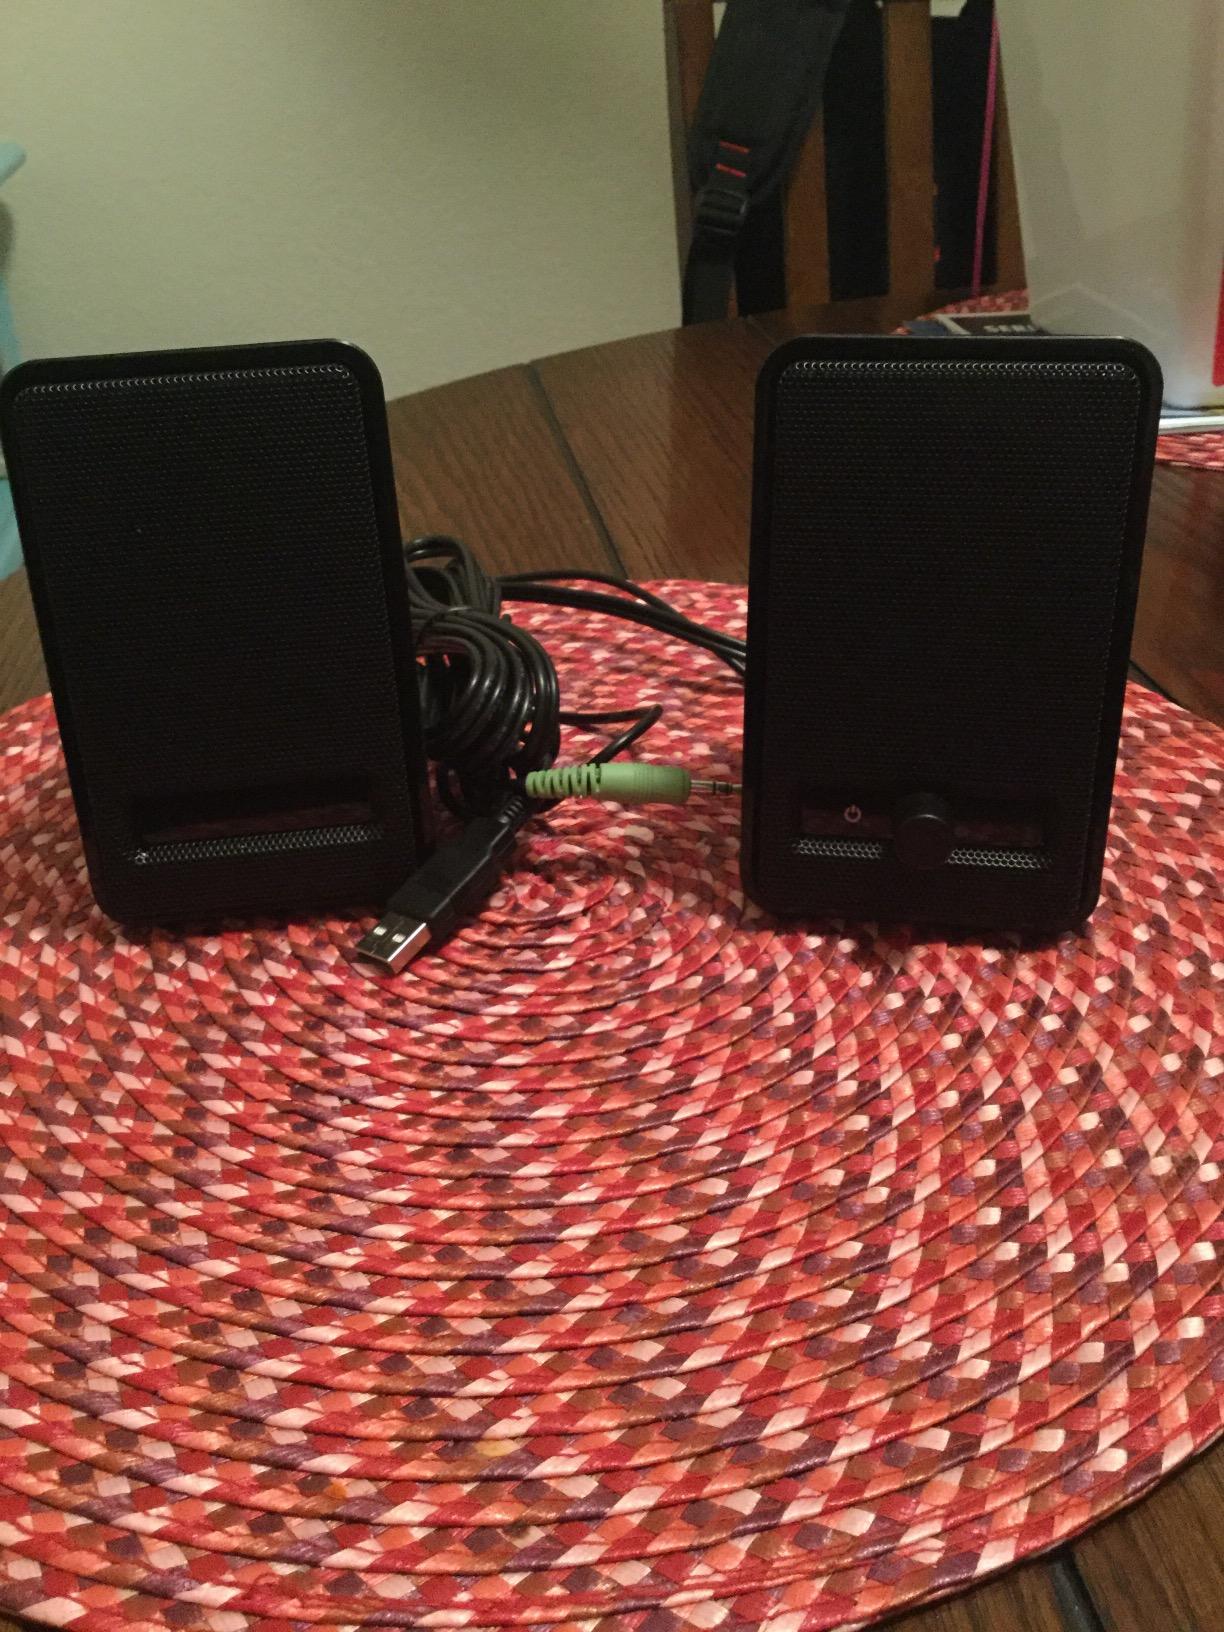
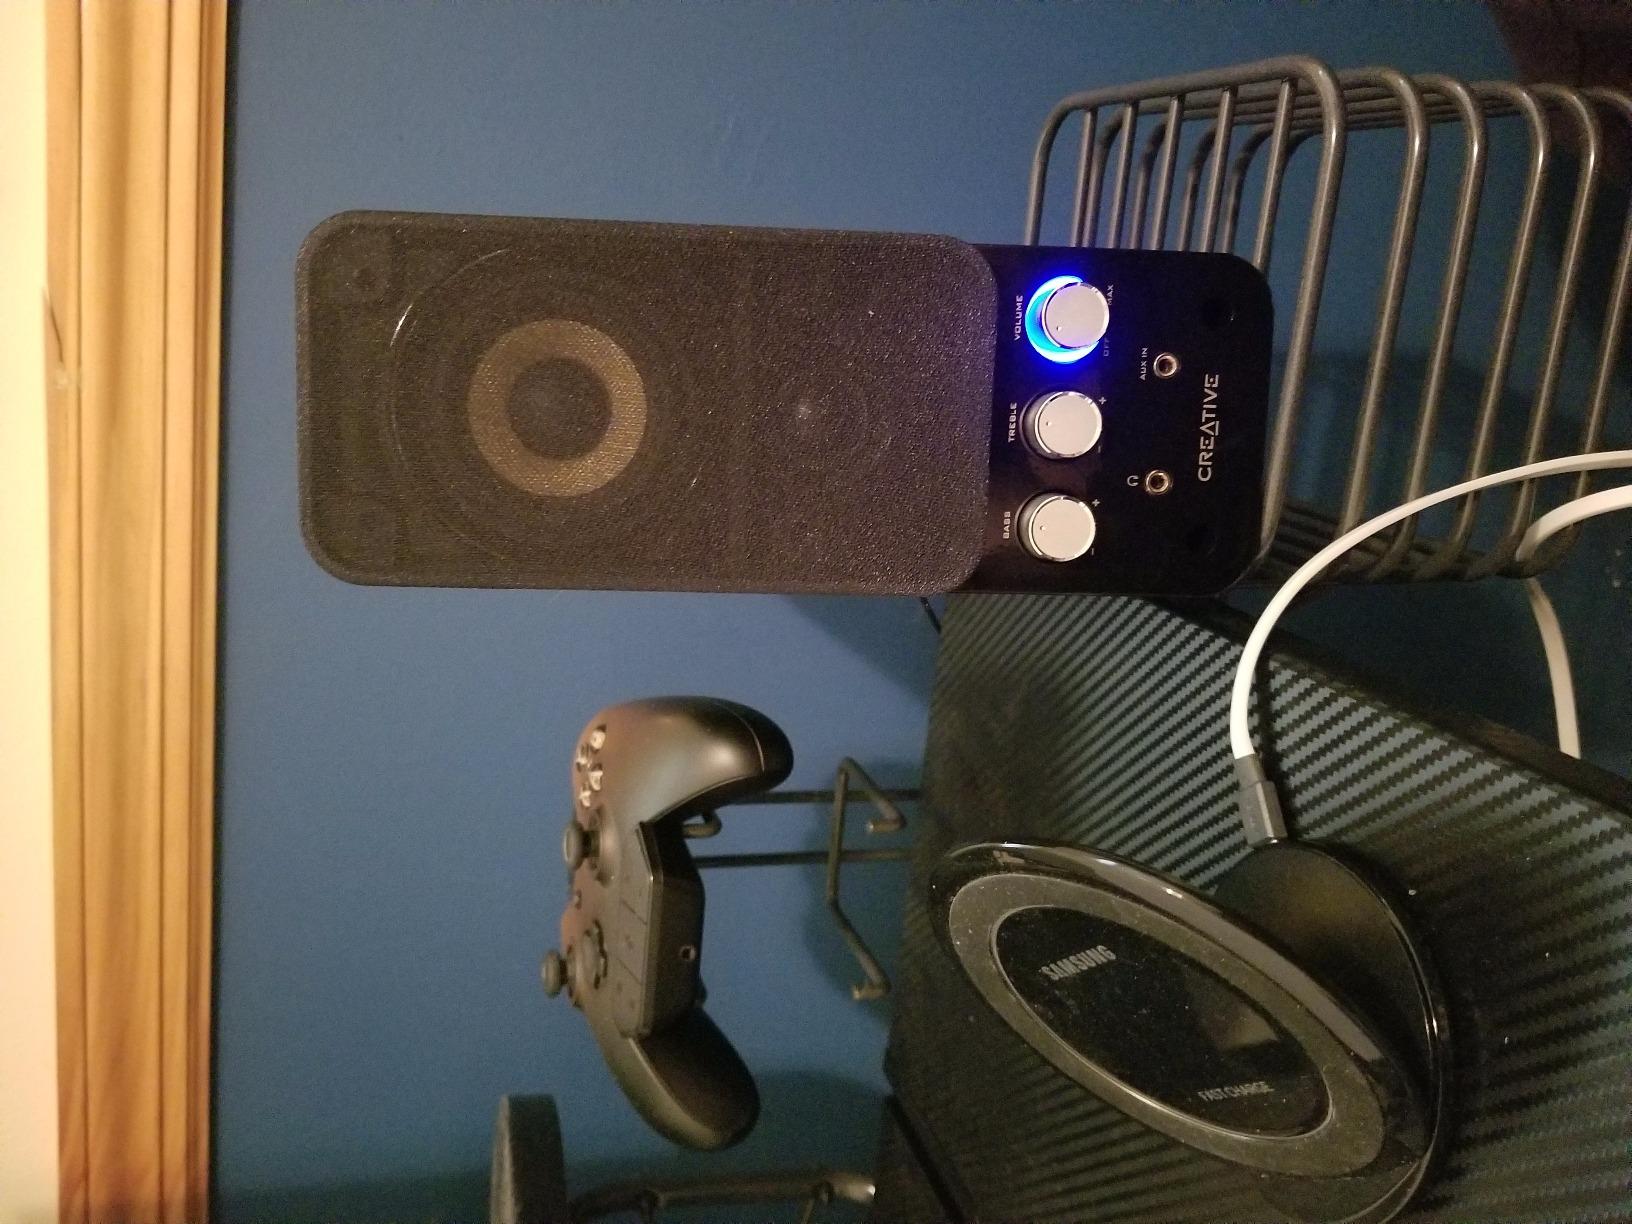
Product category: speaker
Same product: no